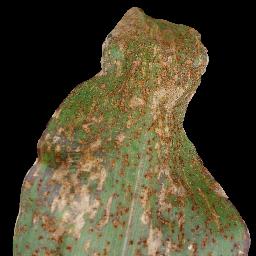
Label: Corn___Common_rust